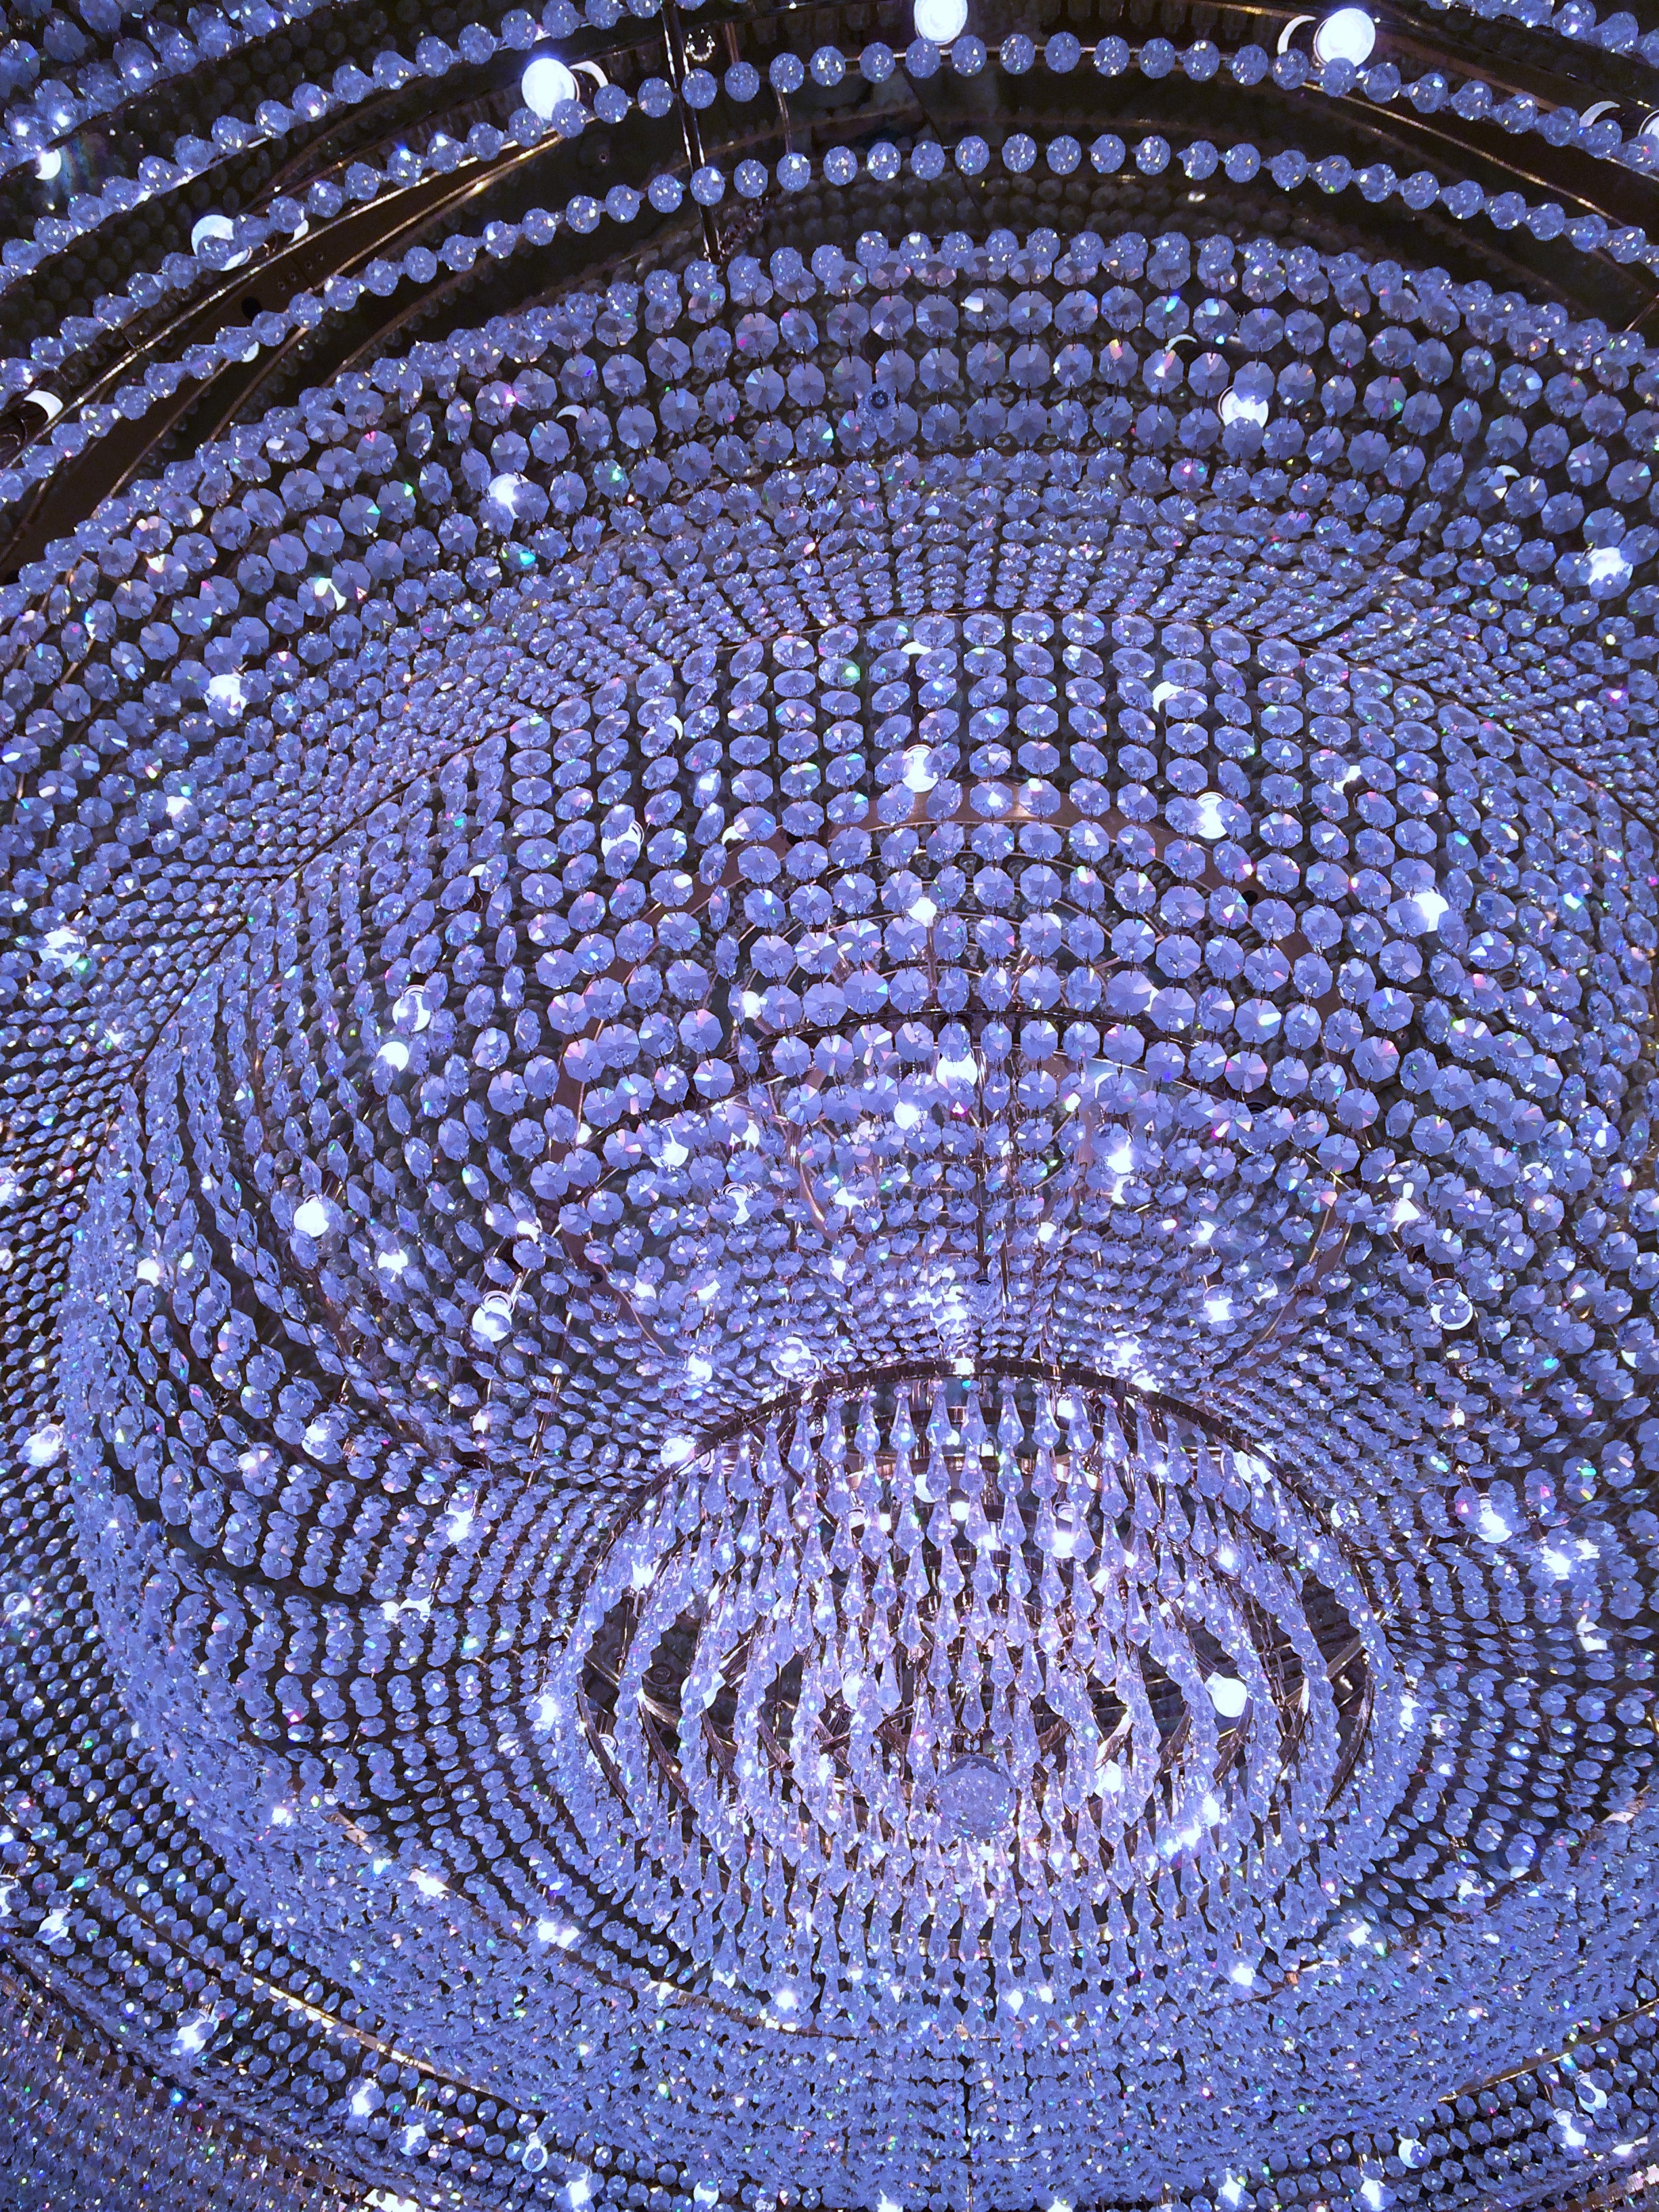
light, ceiling, line, circle, symmetry, chandelier, dome, shape, shining, gorgeous, lighting equipment, crystal glass, outdoor structure